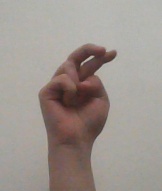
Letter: zay